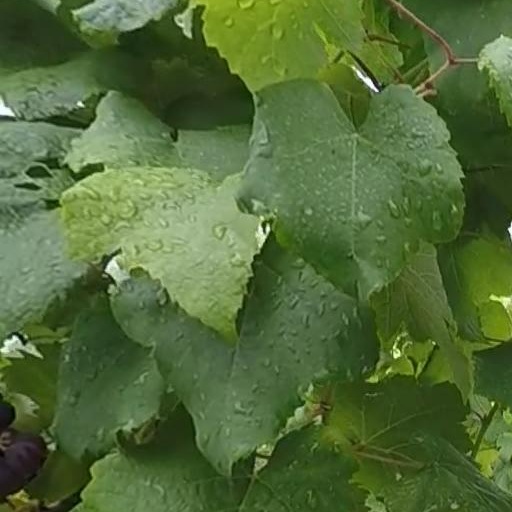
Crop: grape